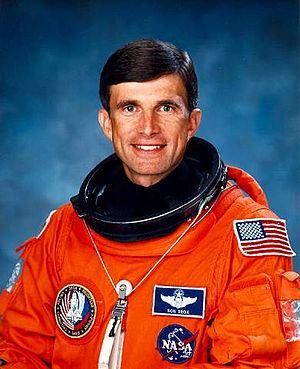
Ronald Michael Sega est un astronaute américain né le 4 décembre 1952.